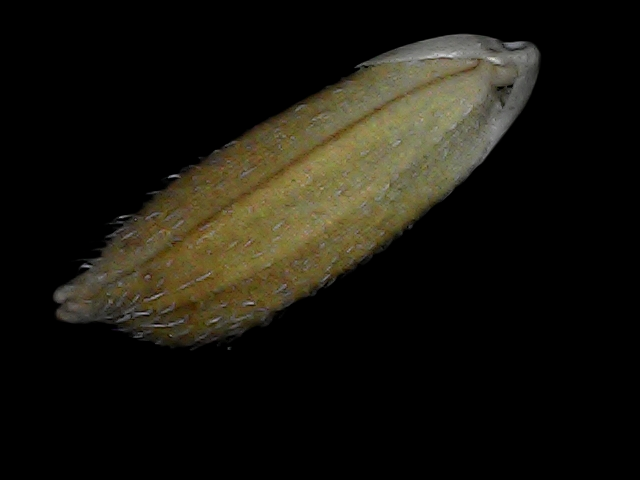
Rice variety: Bd93